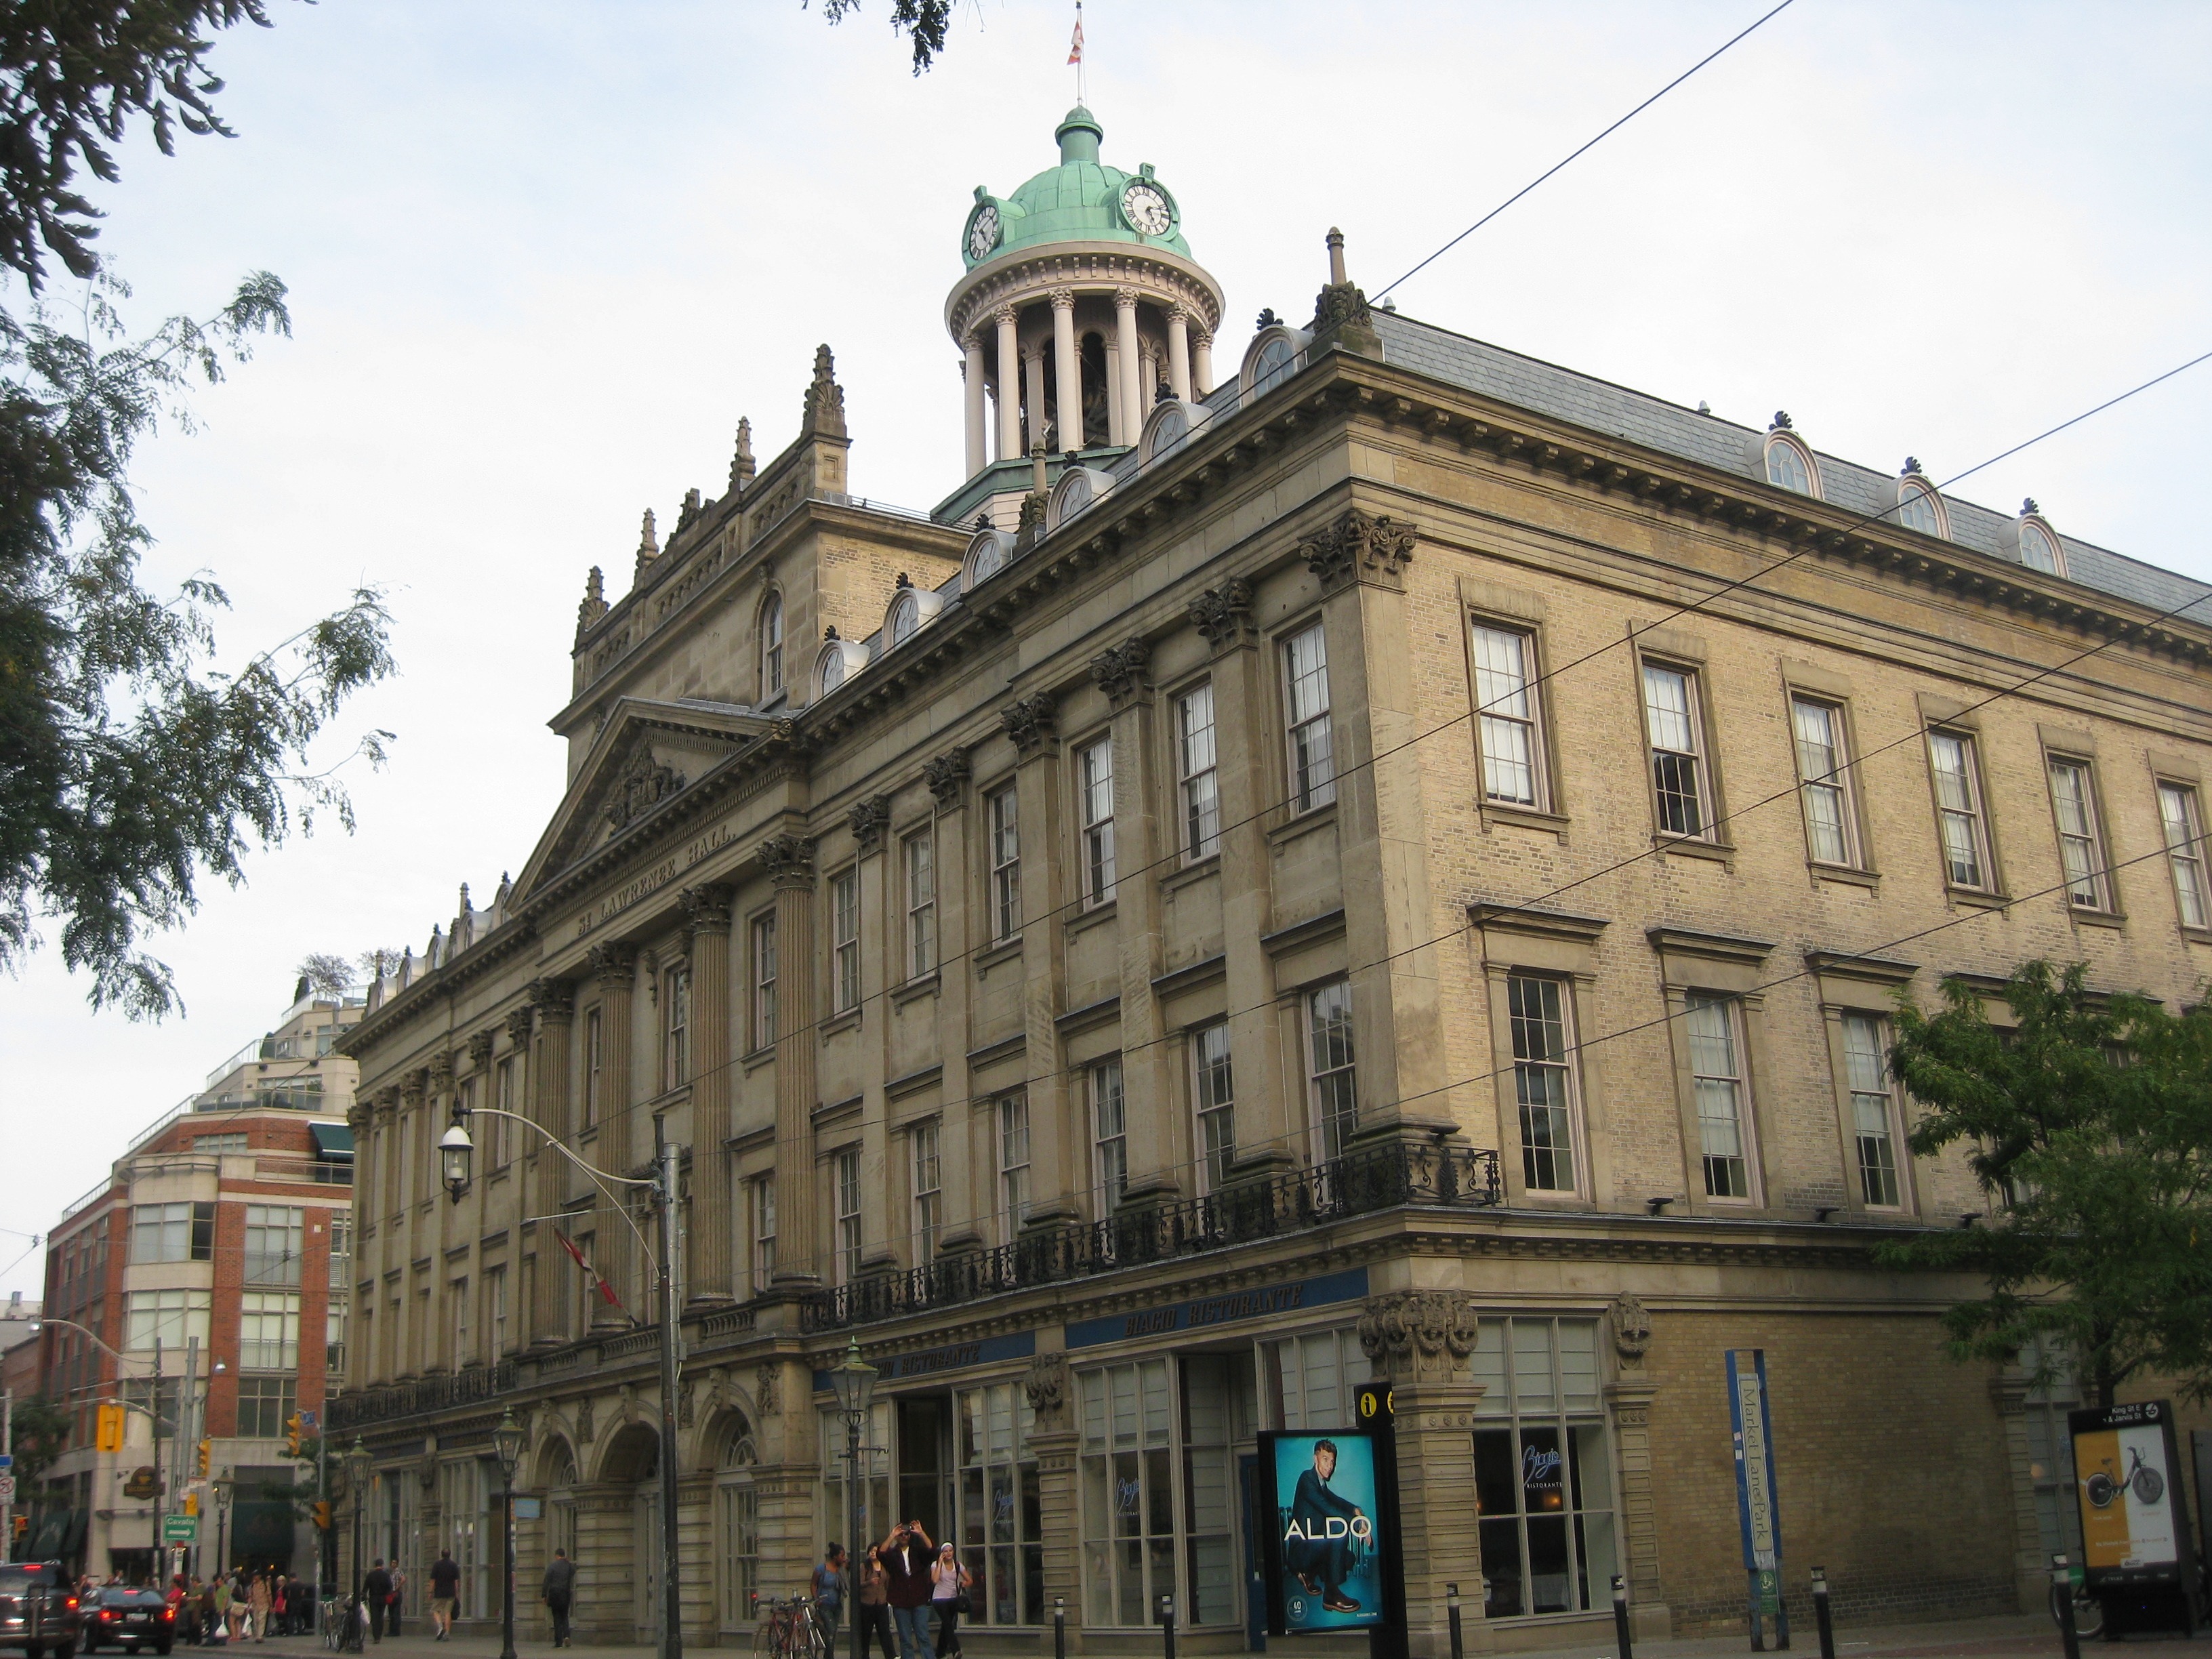
architecture, town, building, downtown, plaza, landmark, facade, historic, synagogue, st, town square, toronto, neighbourhood, classical architecture, lawrence hall